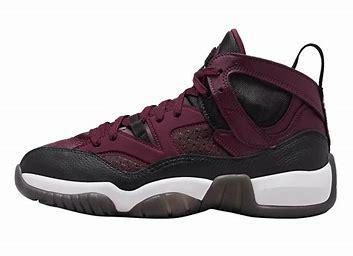
Brand: Jordan
Model: Jumpman Two Trey